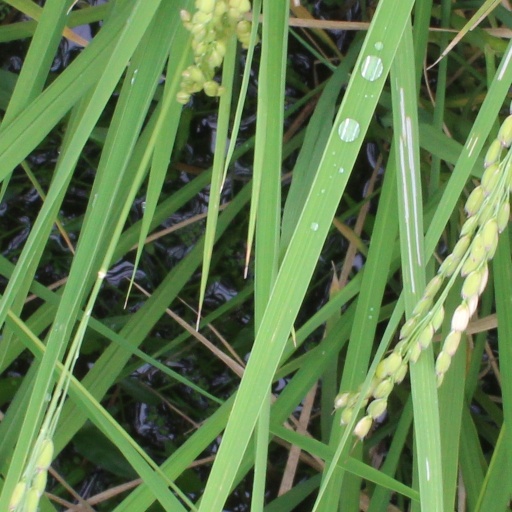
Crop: rice